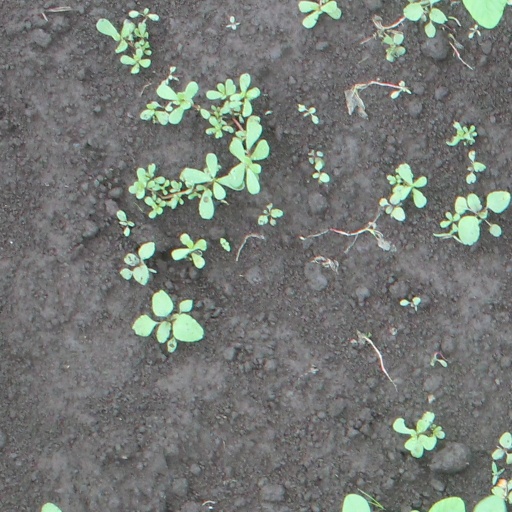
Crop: soybean